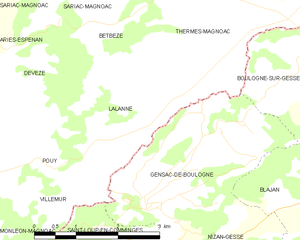
Carte des communes françaises
Lalanne est une commune française située dans le département des Hautes-Pyrénées, en région Occitanie.